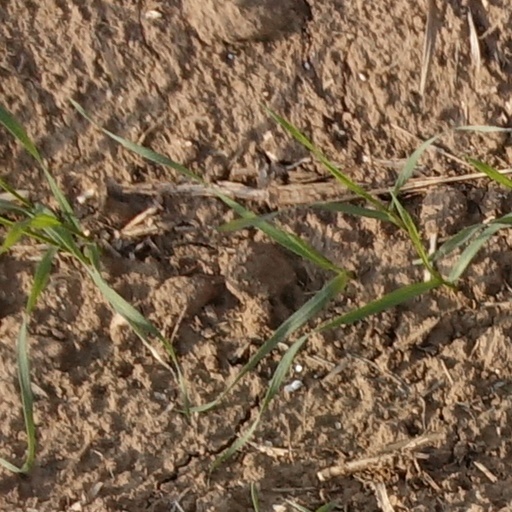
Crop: wheat